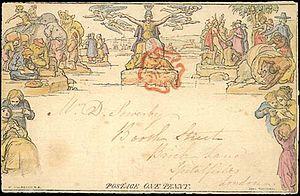
Un entier postal est un support sur lequel est habituellement imprimé un timbre-poste. Ce support est investi d'une valeur fiduciaire lui permettant d'être acheminé par le service postal.